Are You Hot?

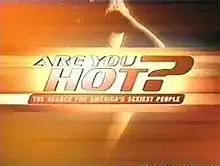

Are You Hot?: The Search for America's Sexiest People is an American reality television series that premiered February 13, 2003 on ABC. A panel of judges including Lorenzo Lamas, Rachel Hunter, and Randolph Duke evaluated contestants on the sole criterion of their physical attractiveness. It was cancelled after one season due to low ratings.